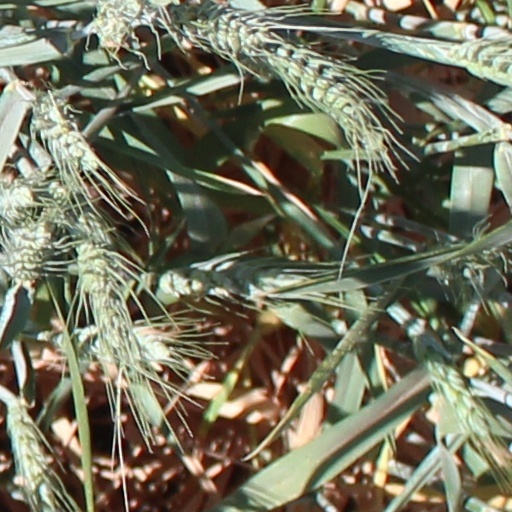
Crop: wheat